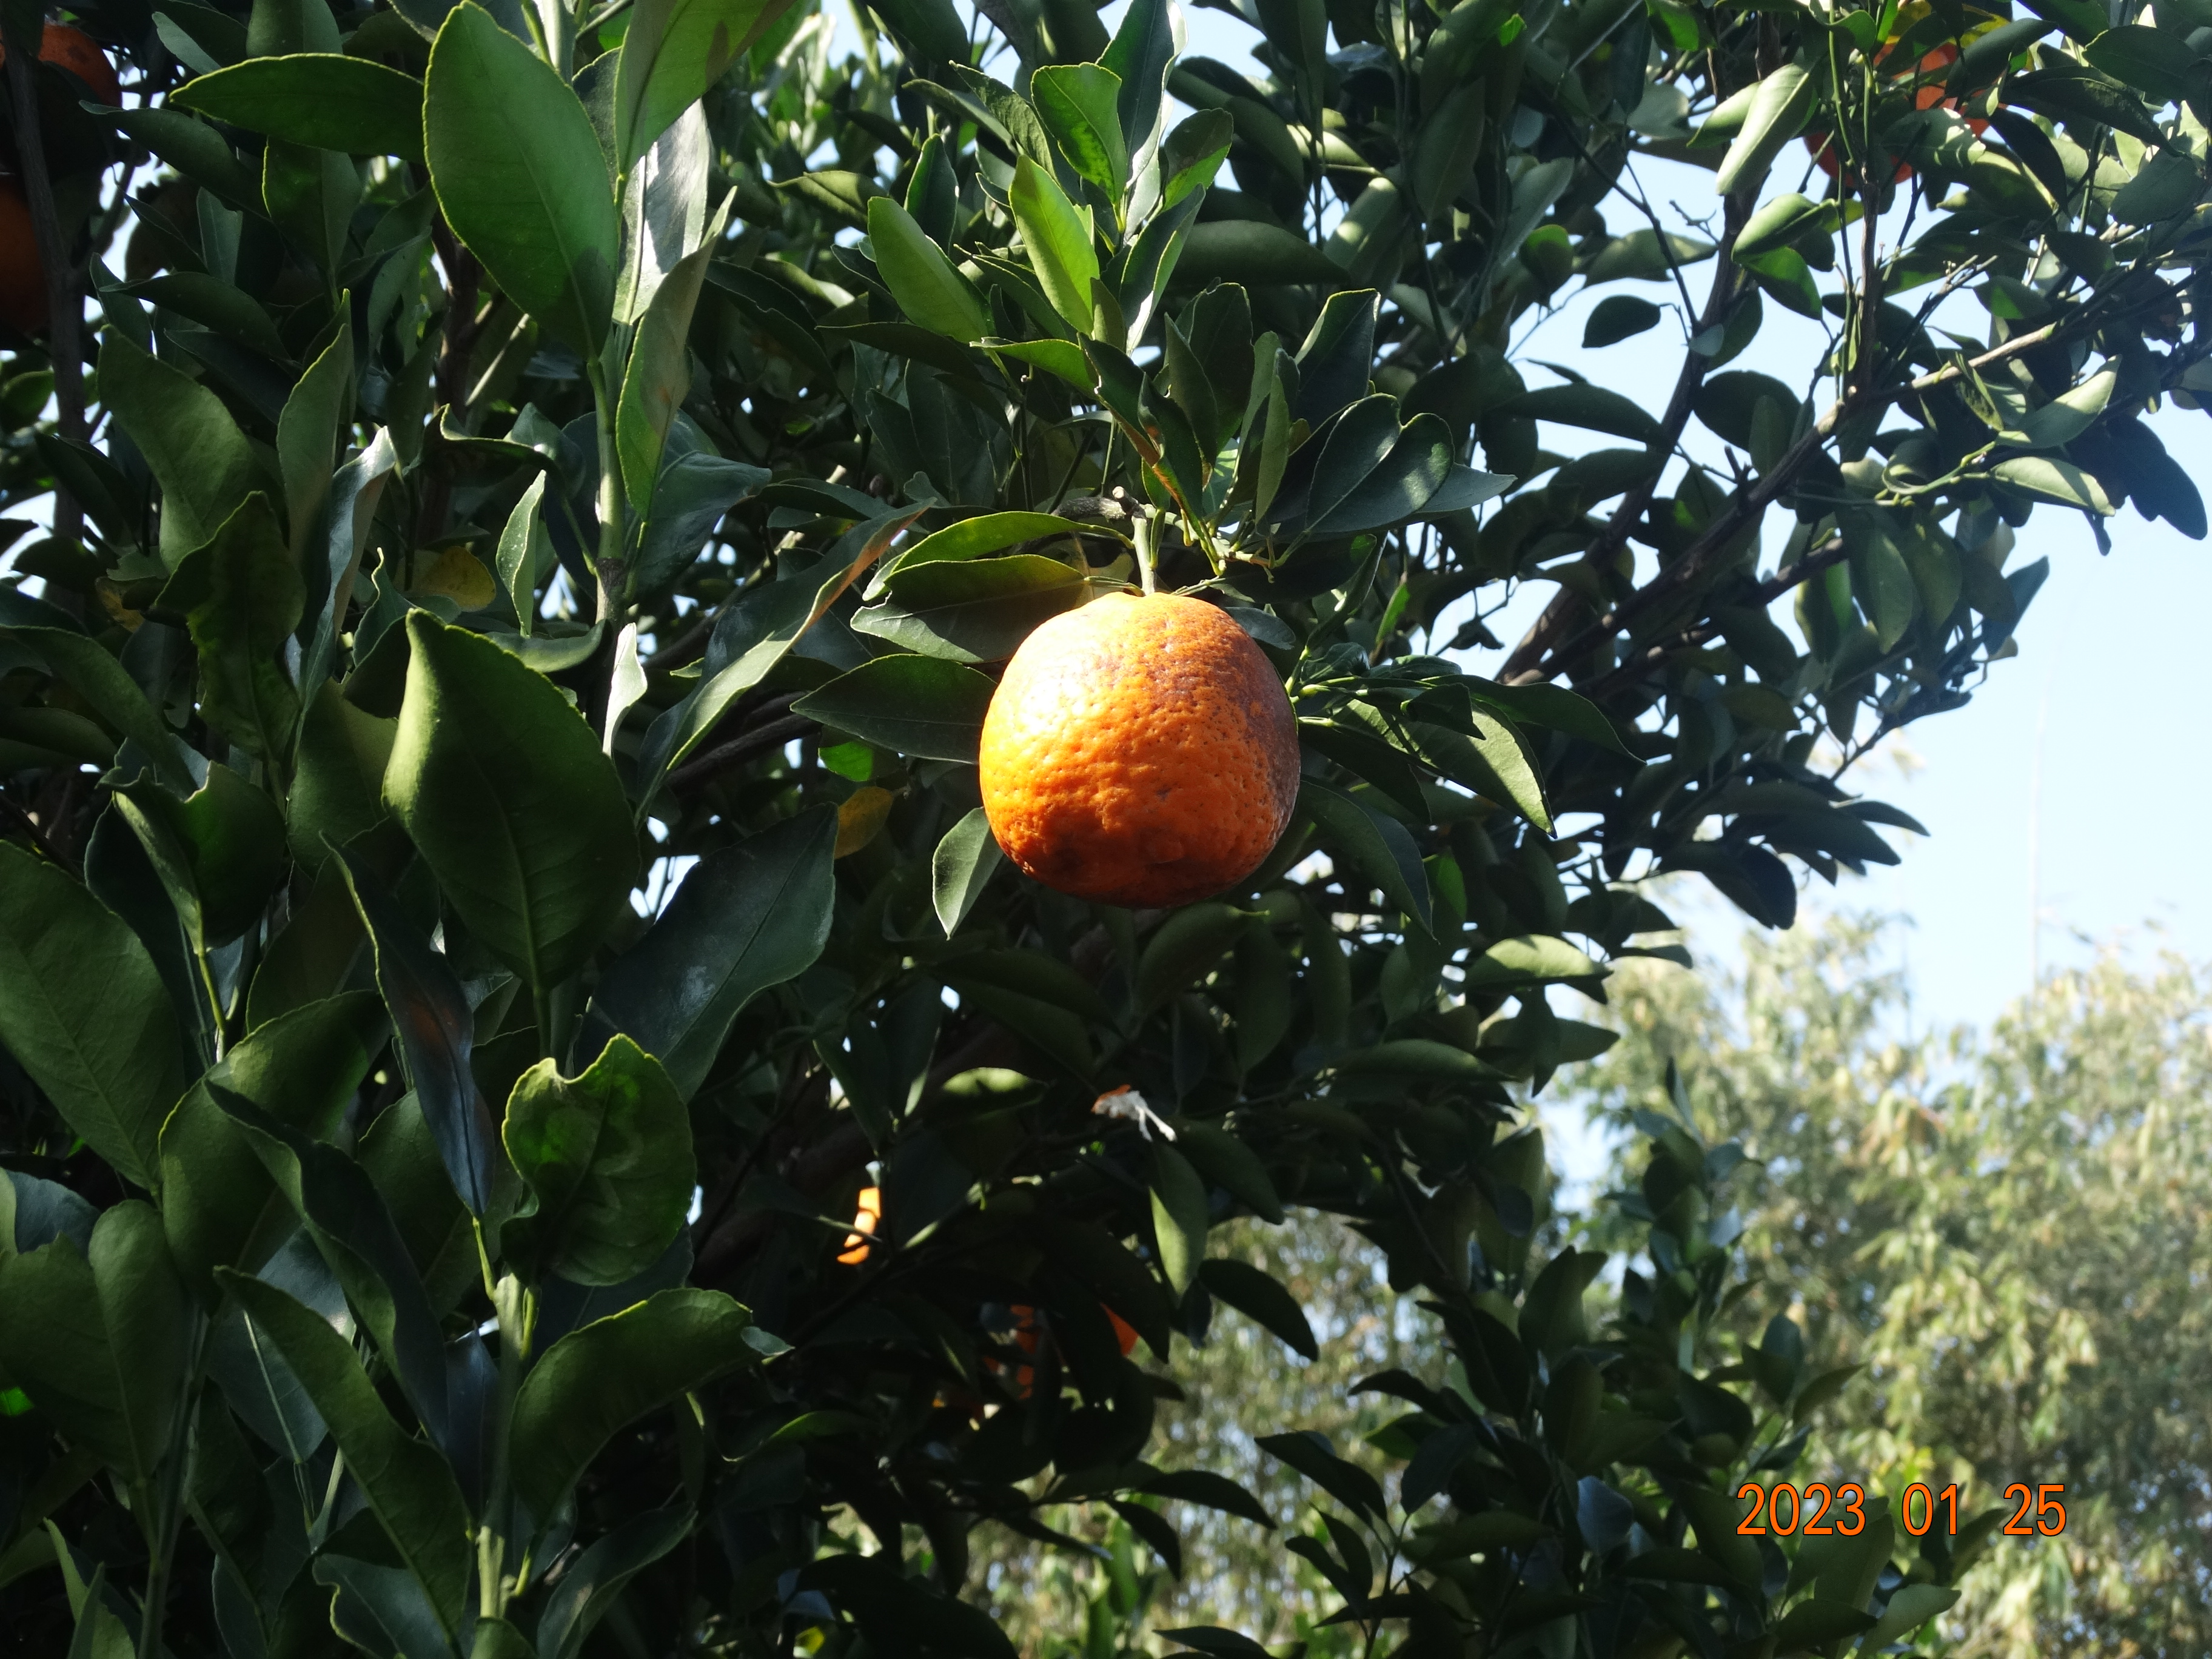
Citrus fruit variety: ponkan